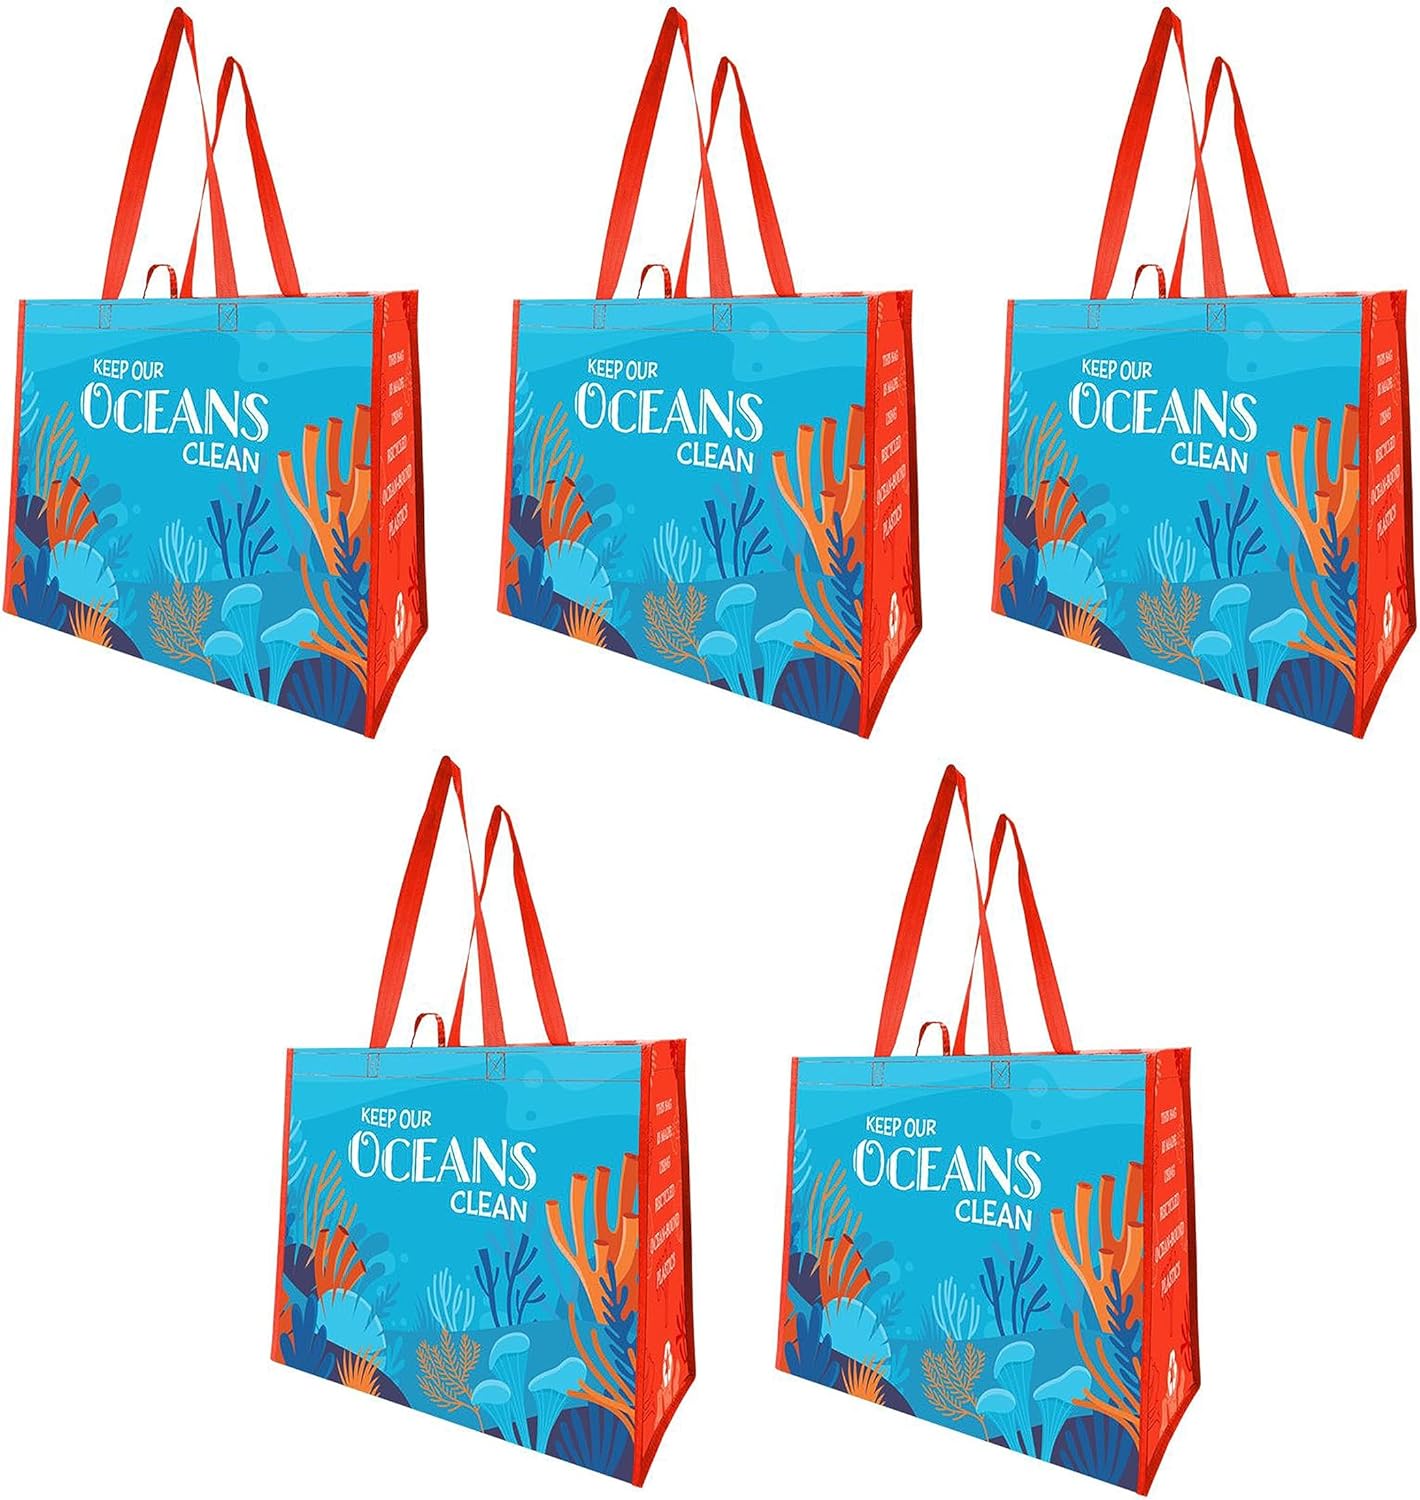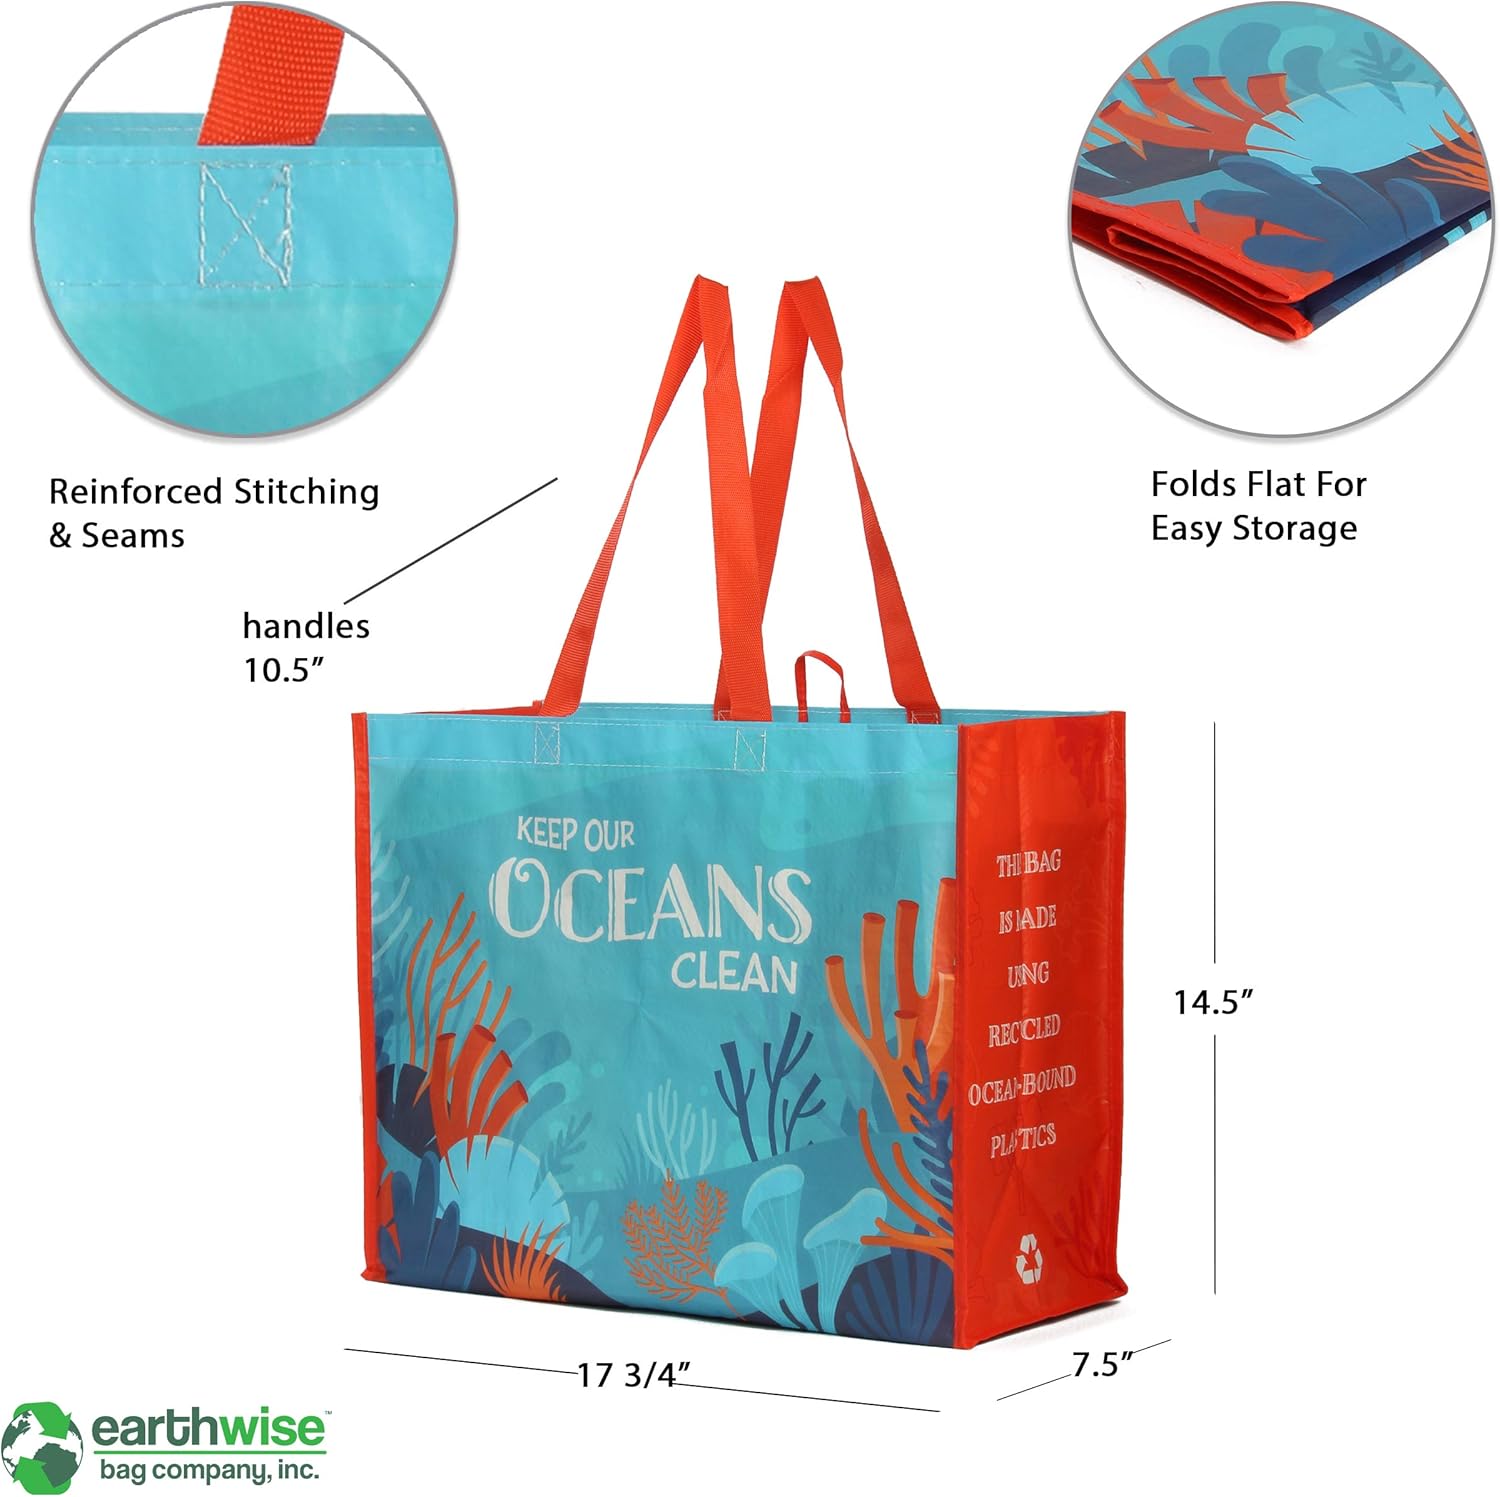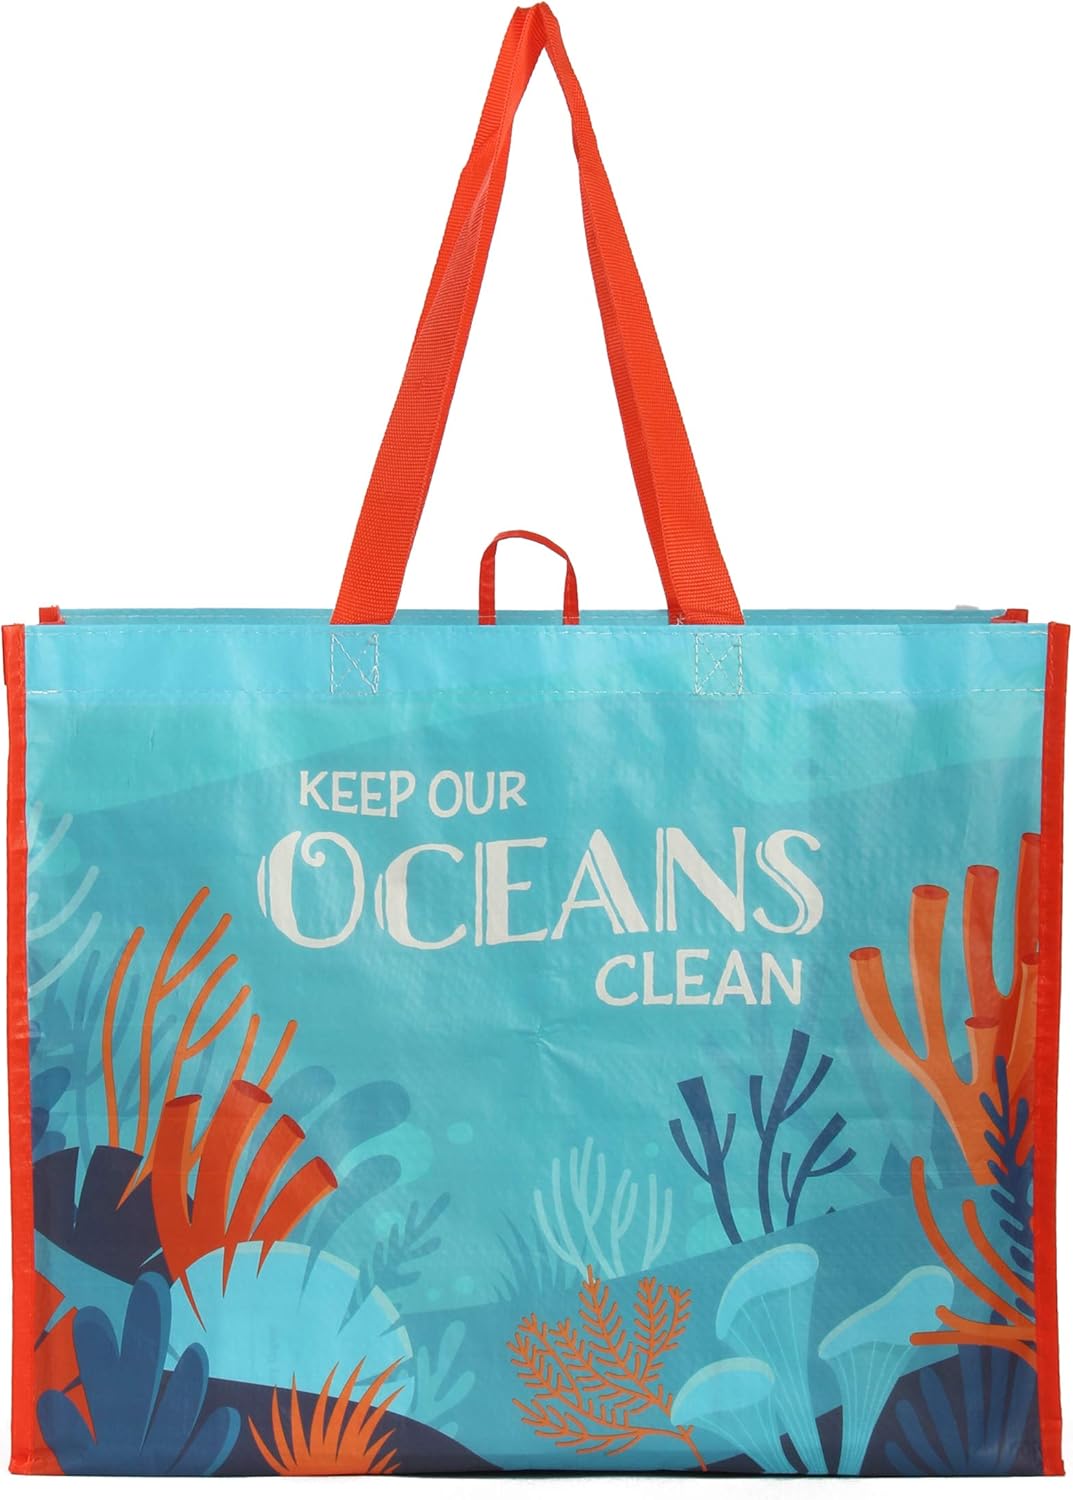
Earthwise Reusable Grocery Bag Set Made from 90% Recycled Ocean Bound Plastics Eco Friendly Heavy Duty Design (Set of 5)
Category: AMAZON FASHION
Made with up to 90% recycled ocean-bound plastics. These plastics are collected from at-risk communities where they would otherwise end up in oceans and waterways. OceanCycle certifies the collection and recycling processes which in turn helps create jobs in these at-risk communities. Each bag offers From Shore to Store traceability and is certified by OceanCycle, a social enterprise focused on providing a chain of custody for plastics that prevent ocean plastic pollution.
Features: Plastic | MADE FROM 90% RECYCLED OCEAN-BOUND PLASTICS: These plastics are collected from at-risk communities where they would otherwise end up in oceans and waterways | LARGE CAPACITY : 14.5” H x 17.75” W x 7.5” Gusset. Tested to hold up to 30 lbs. | MULTI USE: Great for grocery shopping, picnics, travel the beach, as gift bags and more. | EXTREMELY DURABLE : These bags are made from durable heavy duty, double laminated rPet,.Water resistant and easy to wipe down and clean.